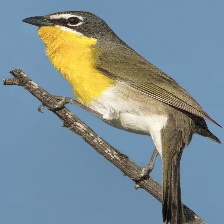
Species: YELLOW BREASTED CHAT
Scientific name: ICTERIA VIRENS